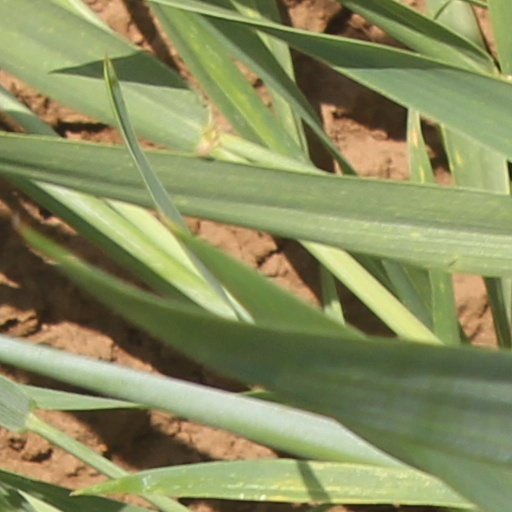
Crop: wheat